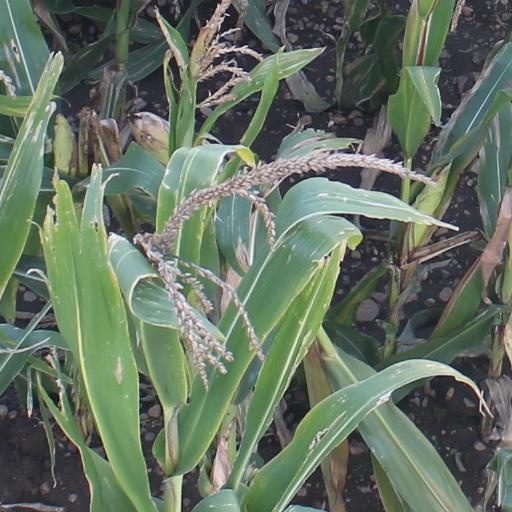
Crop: maize; corn